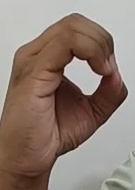
ASL sign: O